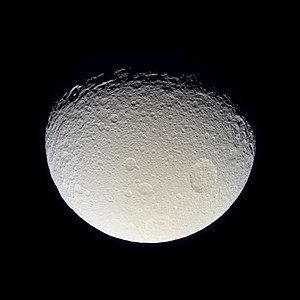
Tethys (måne)
Thetys set fra rumsonden Cassini
Thetys set fra rumsonden Cassini
Tethys er planeten Saturns femtestørste måne. Den blev opdaget 21. marts 1684, af Giovanni Cassini. Navnet Tethys stammer fra titanen Tethys fra den græske mytologi, og der ud over kendes den også under betegnelsen Saturn III. Cassini, der også opdagede Saturn-månerne Dione, Iapetus og Rhea, kaldte selv de fire måner for Sidera Lodoicea; "Ludvigs stjerner", til ære for Ludvig 14. af Frankrig, men disse fire måner samt Titan endte med at blive omtalt som Saturn I til Saturn V, efter samme nummereringssystem som Galileo Galilei indførte med de galileiske måner omkring planeten Jupiter.